L'immensità (film)

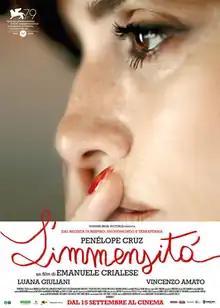
Italian theatrical release poster

L'immensità is a 2022 drama film directed by Emanuele Crialese, who co-wrote the screenplay with Francesca Manieri and Vittorio Moroni. It stars Penélope Cruz, Luana Giuliani and Vincenzo Amato. An international co-production between Italy and France, the film follows a dysfunctional family in Italy in the 1970s.